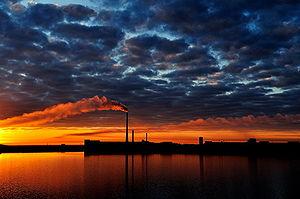
Jezqazğan, est une ville de l'oblys de Karaganda, au Kazakhstan.